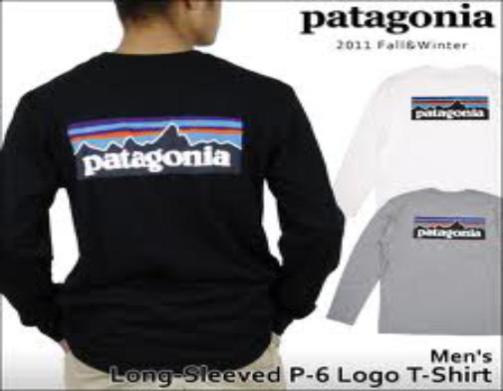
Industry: Clothes